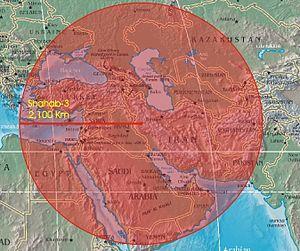
Le Shahab-3 est un missile balistique à moyenne portée iranien basé sur le DF-21 chinois et Rodong-1 nord-coréen. Testé depuis 1998, le missile fait officiellement partie de l'arsenal des forces armées iraniennes depuis 2003. Il aurait une portée maximale variant entre 1 300 et 2 000 kilomètres selon les experts. Ses ogives pourraient emporter des sous munitions.
En 2008, l’Iran affirme ne pas avoir d’armes de destruction massive et a signé des traités pour interdire leur possession dont la convention des armes biologiques, la convention des armes chimiques et le traité de non prolifération nucléaire.